Signal integrity

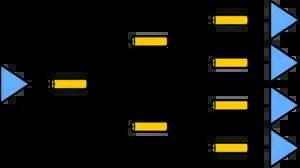
Tree topology similar to that of the DDR2 Command/Address (CA) bank

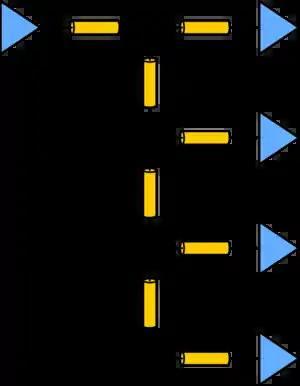
Fly-by topology similar to that of the DDR3 Command/Address (CA) bank

The noise levels on a trace/network is highly dependent on the routing topology selected. In a point-to-point topology, the signal is routed from the transmitter directly to the receiver (this is applied in PCIe, RapidIO, Gigabit Ethernet, DDR2/DDR3/DDR4 DQ/DQS etc.). A point-to-point topology has the least SI-problems since there is no large impedance matches being introduced by line T's (a two-way split of a trace).